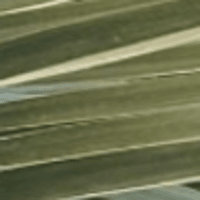
Label: Healthy sample